I See You (2006 film)

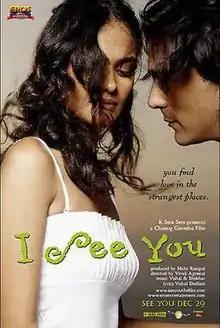
Theatrical release poster

I See You is a 2006 Indian Hindi-language romantic comedy film directed by Vivek Agrawal and produced by Mehr Jesia. The film stars Arjun Rampal and Vipasha Agarwal. Chunky Pandey, Sonali Kulkarni, Sophie Chaudhary, Boman Irani and Kirron Kher are featured in supporting roles. The film was released on 29 December 2006. It was filmed in London. The film is based on the novel "If Only It Were True" ("Et si c'était vrai...") by Marc Levy. It also has elements from the Malayalam film "Vismayathumbathu", and from the 2005 American film "Just Like Heaven", which were both also based on the same novel.